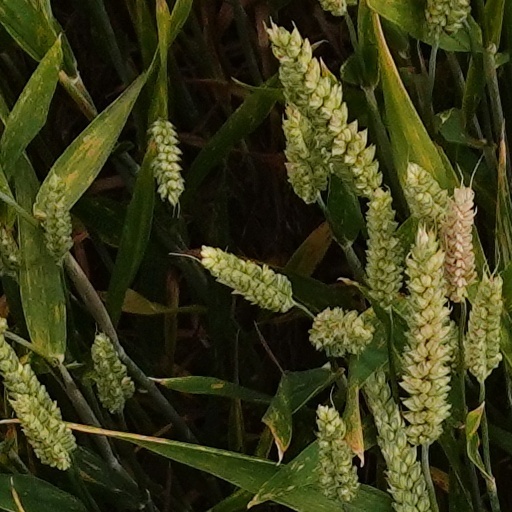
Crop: wheat